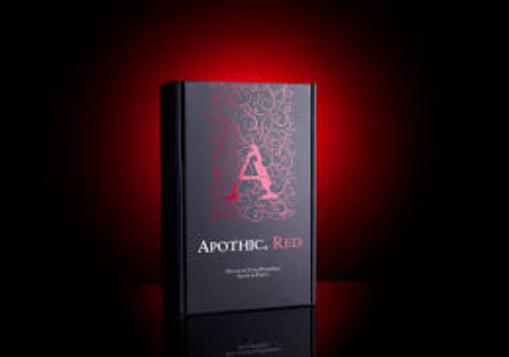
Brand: apothia-1
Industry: Necessities